Orval Abbey

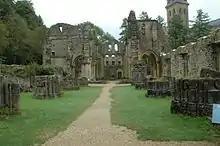
Orval Abbey Ruins.

In the literary field the monks of Orval did not much distinguish themselves. The only noteworthy writer was Aegidius or Gilles d'Orval, who lived in the first half of the thirteenth century. He wrote the continuation, to the year 1251, of the "Gesta Pontificum Leodiensium", which had been written up to the year 1048 by Heriger of Lobbes and Anselm of Liège.